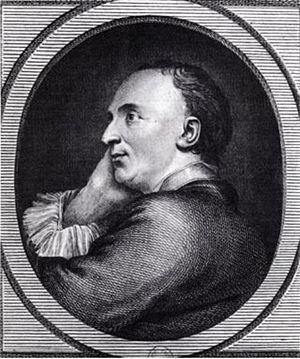
Gravure représentant Denis Diderot exécutée par Pierre Chenu d'après un dessin de Jean-Baptiste Garand (vers 1760).
Denis Diderot, né le 5 octobre 1713 à Langres et mort le 31 juillet 1784 à Paris, est un écrivain, philosophe et encyclopédiste français des Lumières, à la fois romancier, dramaturge, conteur, essayiste, dialoguiste, critique d'art, critique littéraire et traducteur.